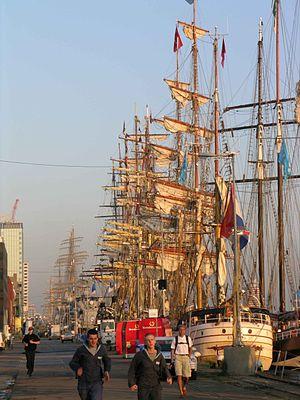
Le Sail Amsterdam est un rassemblement de grands voiliers organisé tous les cinq ans au port d'Amsterdam, dans l'IJhaven et proche du musée maritime des Pays-Bas. Il est un des évènements importants du monde maritime en Europe et au monde.